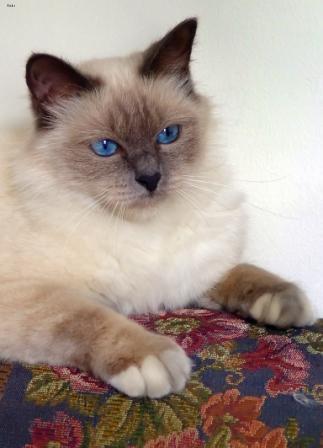
Birman